Expecting Love

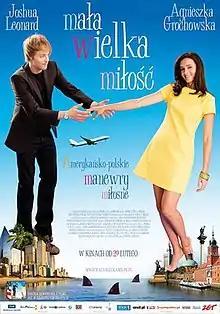
Film poster

Expecting Love is a 2008 Polish/American film directed by Łukasz Karwowski and written by Łukasz Karwowski and Kas Graham, starring Joshua Leonard, Agnieszka Grochowska, Robert Forster, Michael Dunn, Mikolaj Grabowski and Agnieszka Pilaszewska.